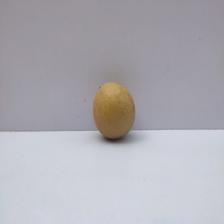
Size: Medium